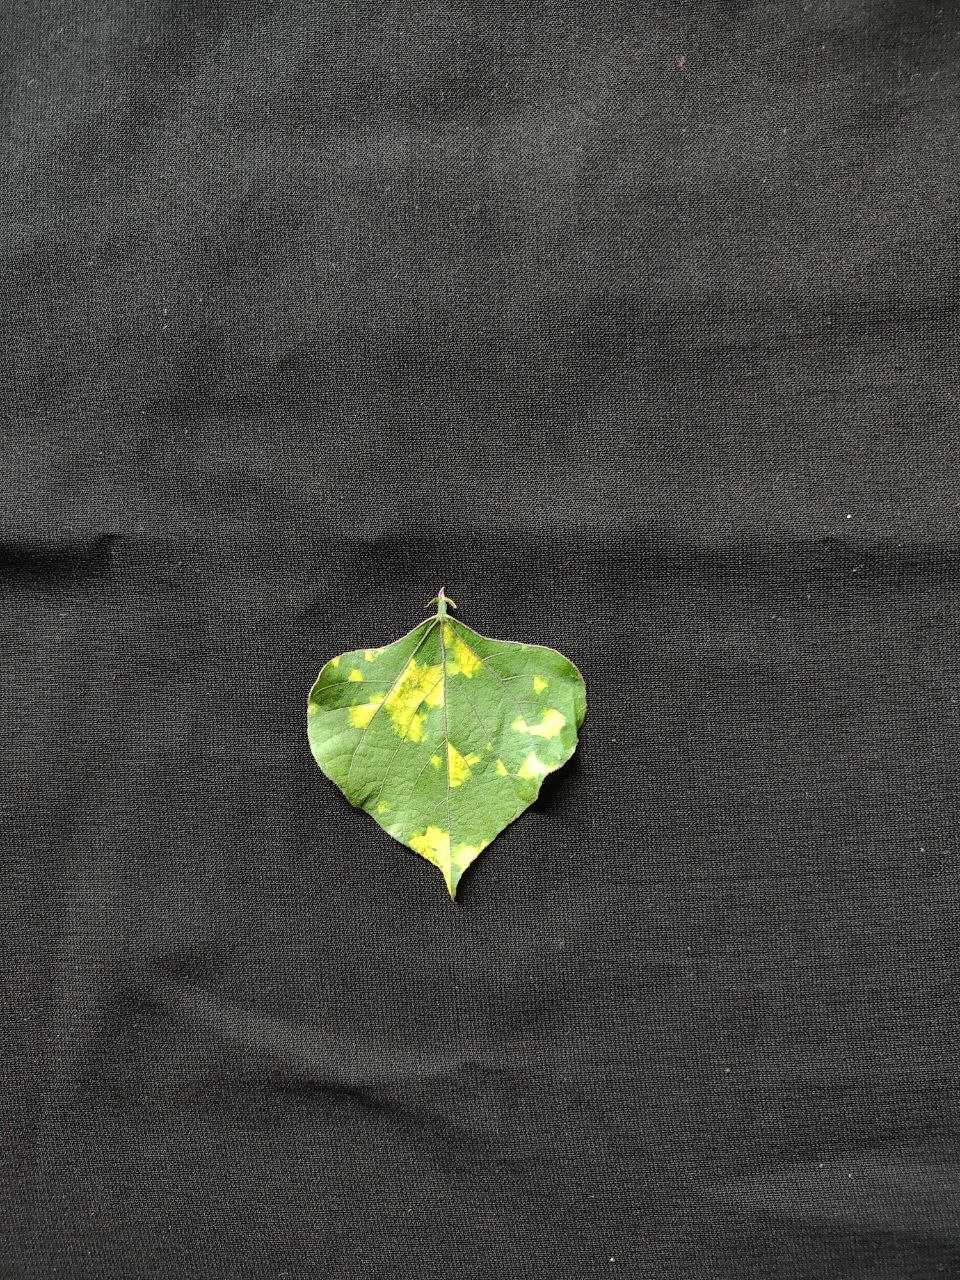
Crop: bean
Leaf condition: Mosaic Virus